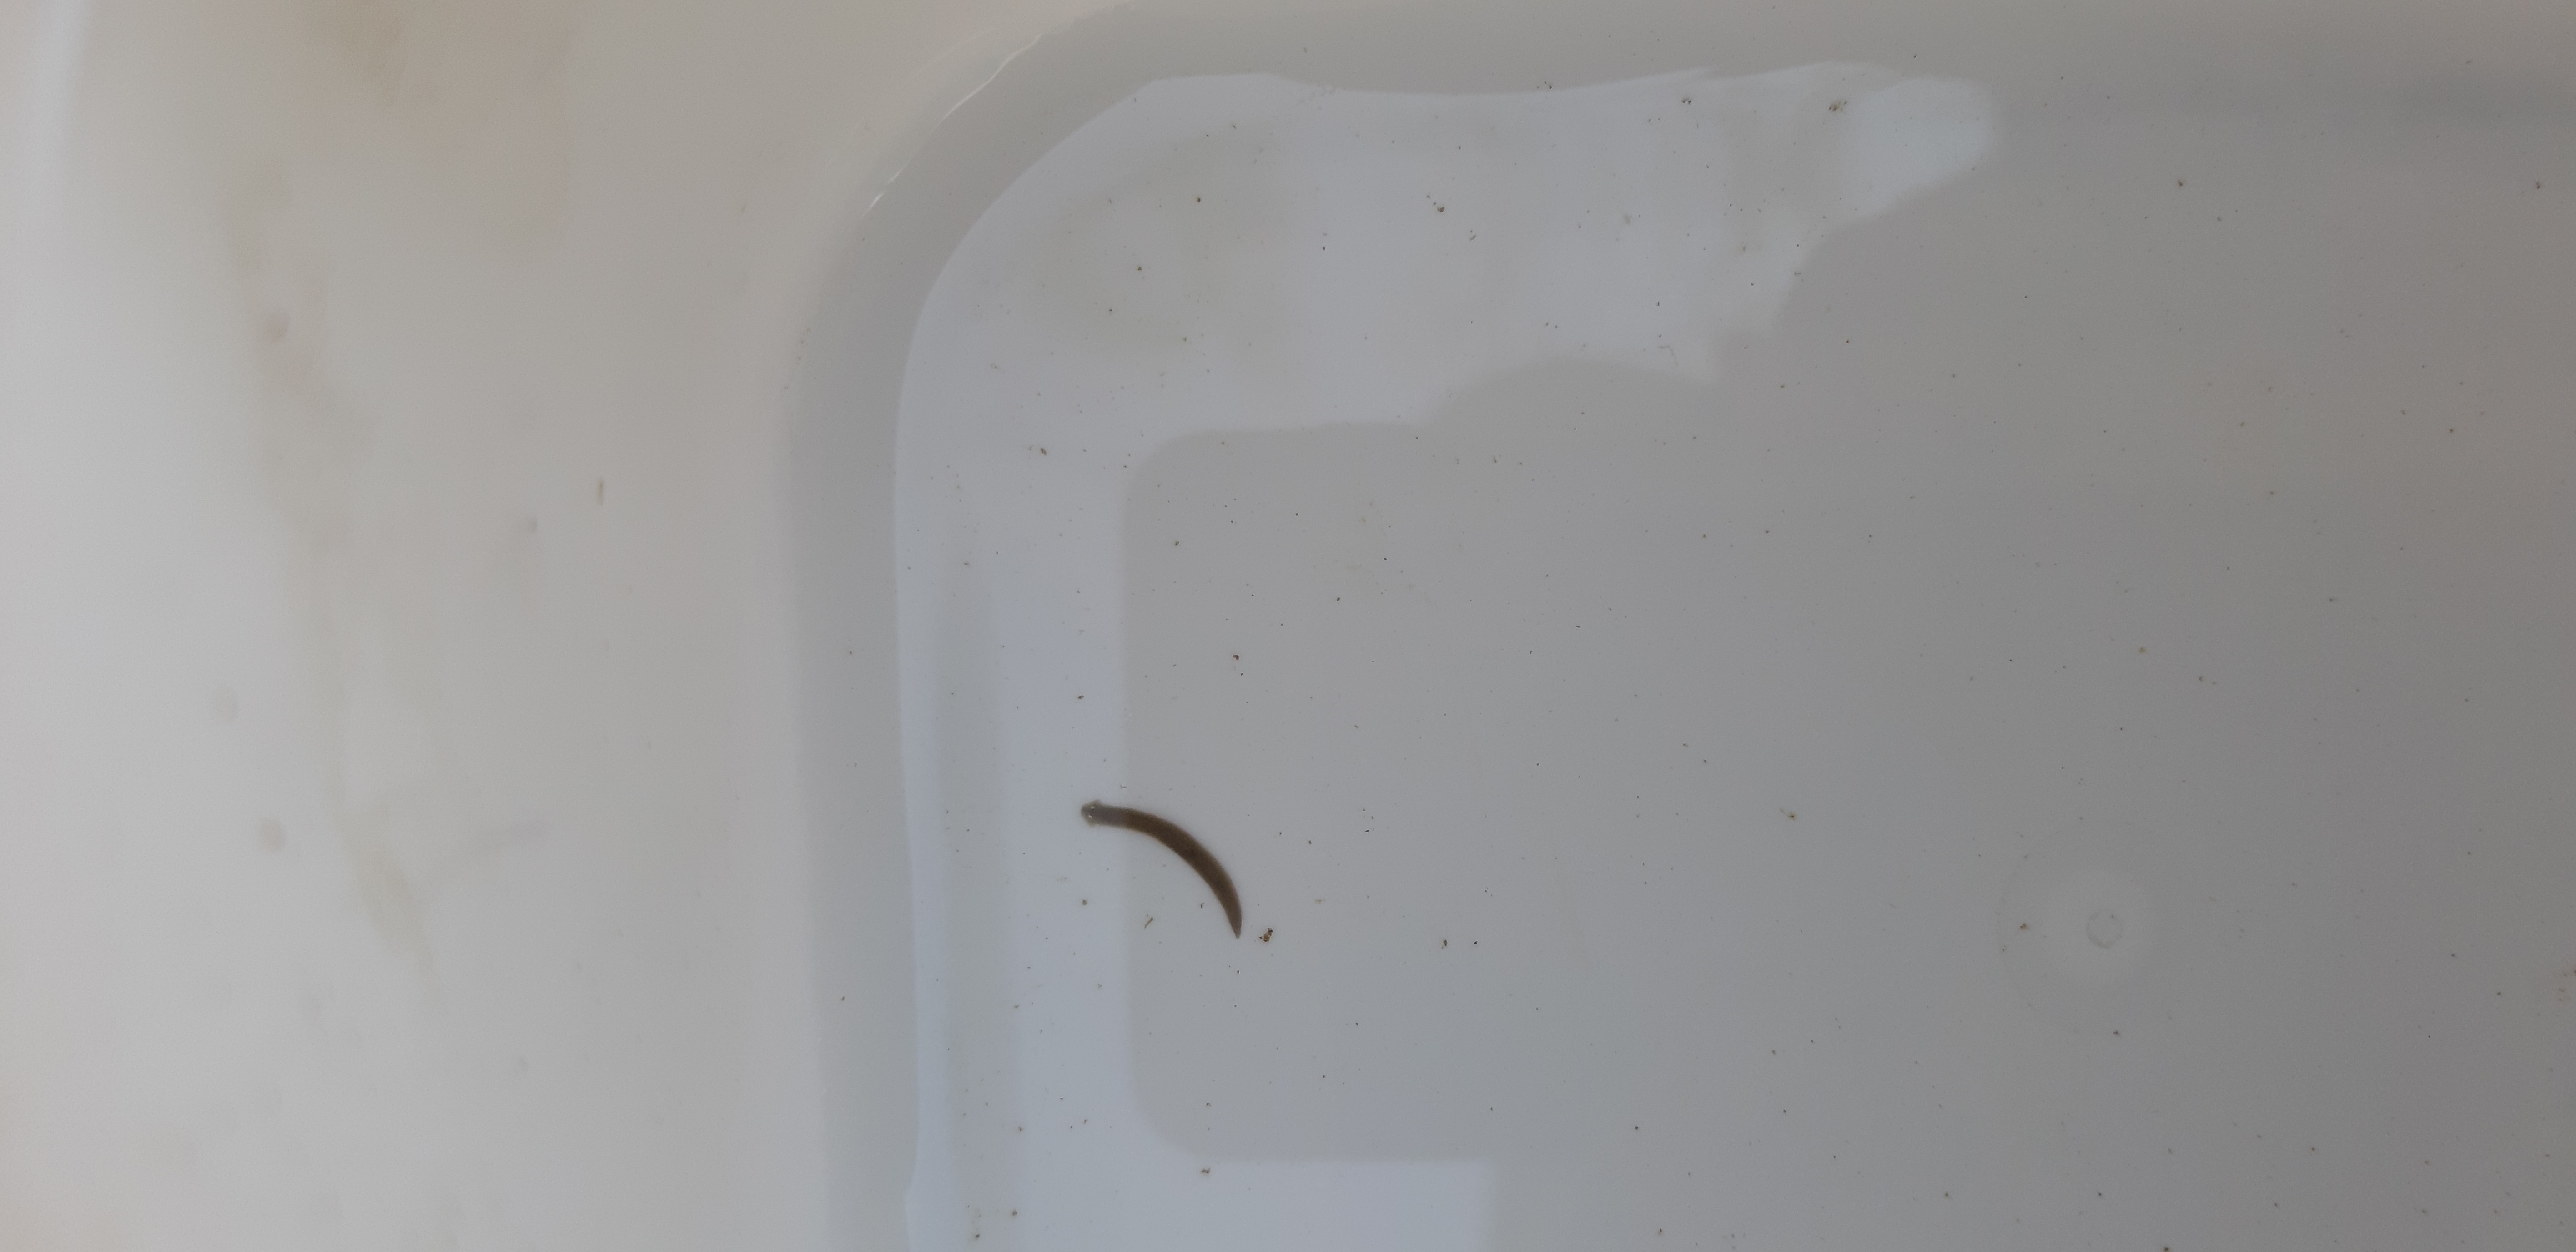
Macroinvertebrate group: flat_worms